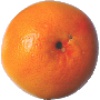
Label: pink_grapefruit